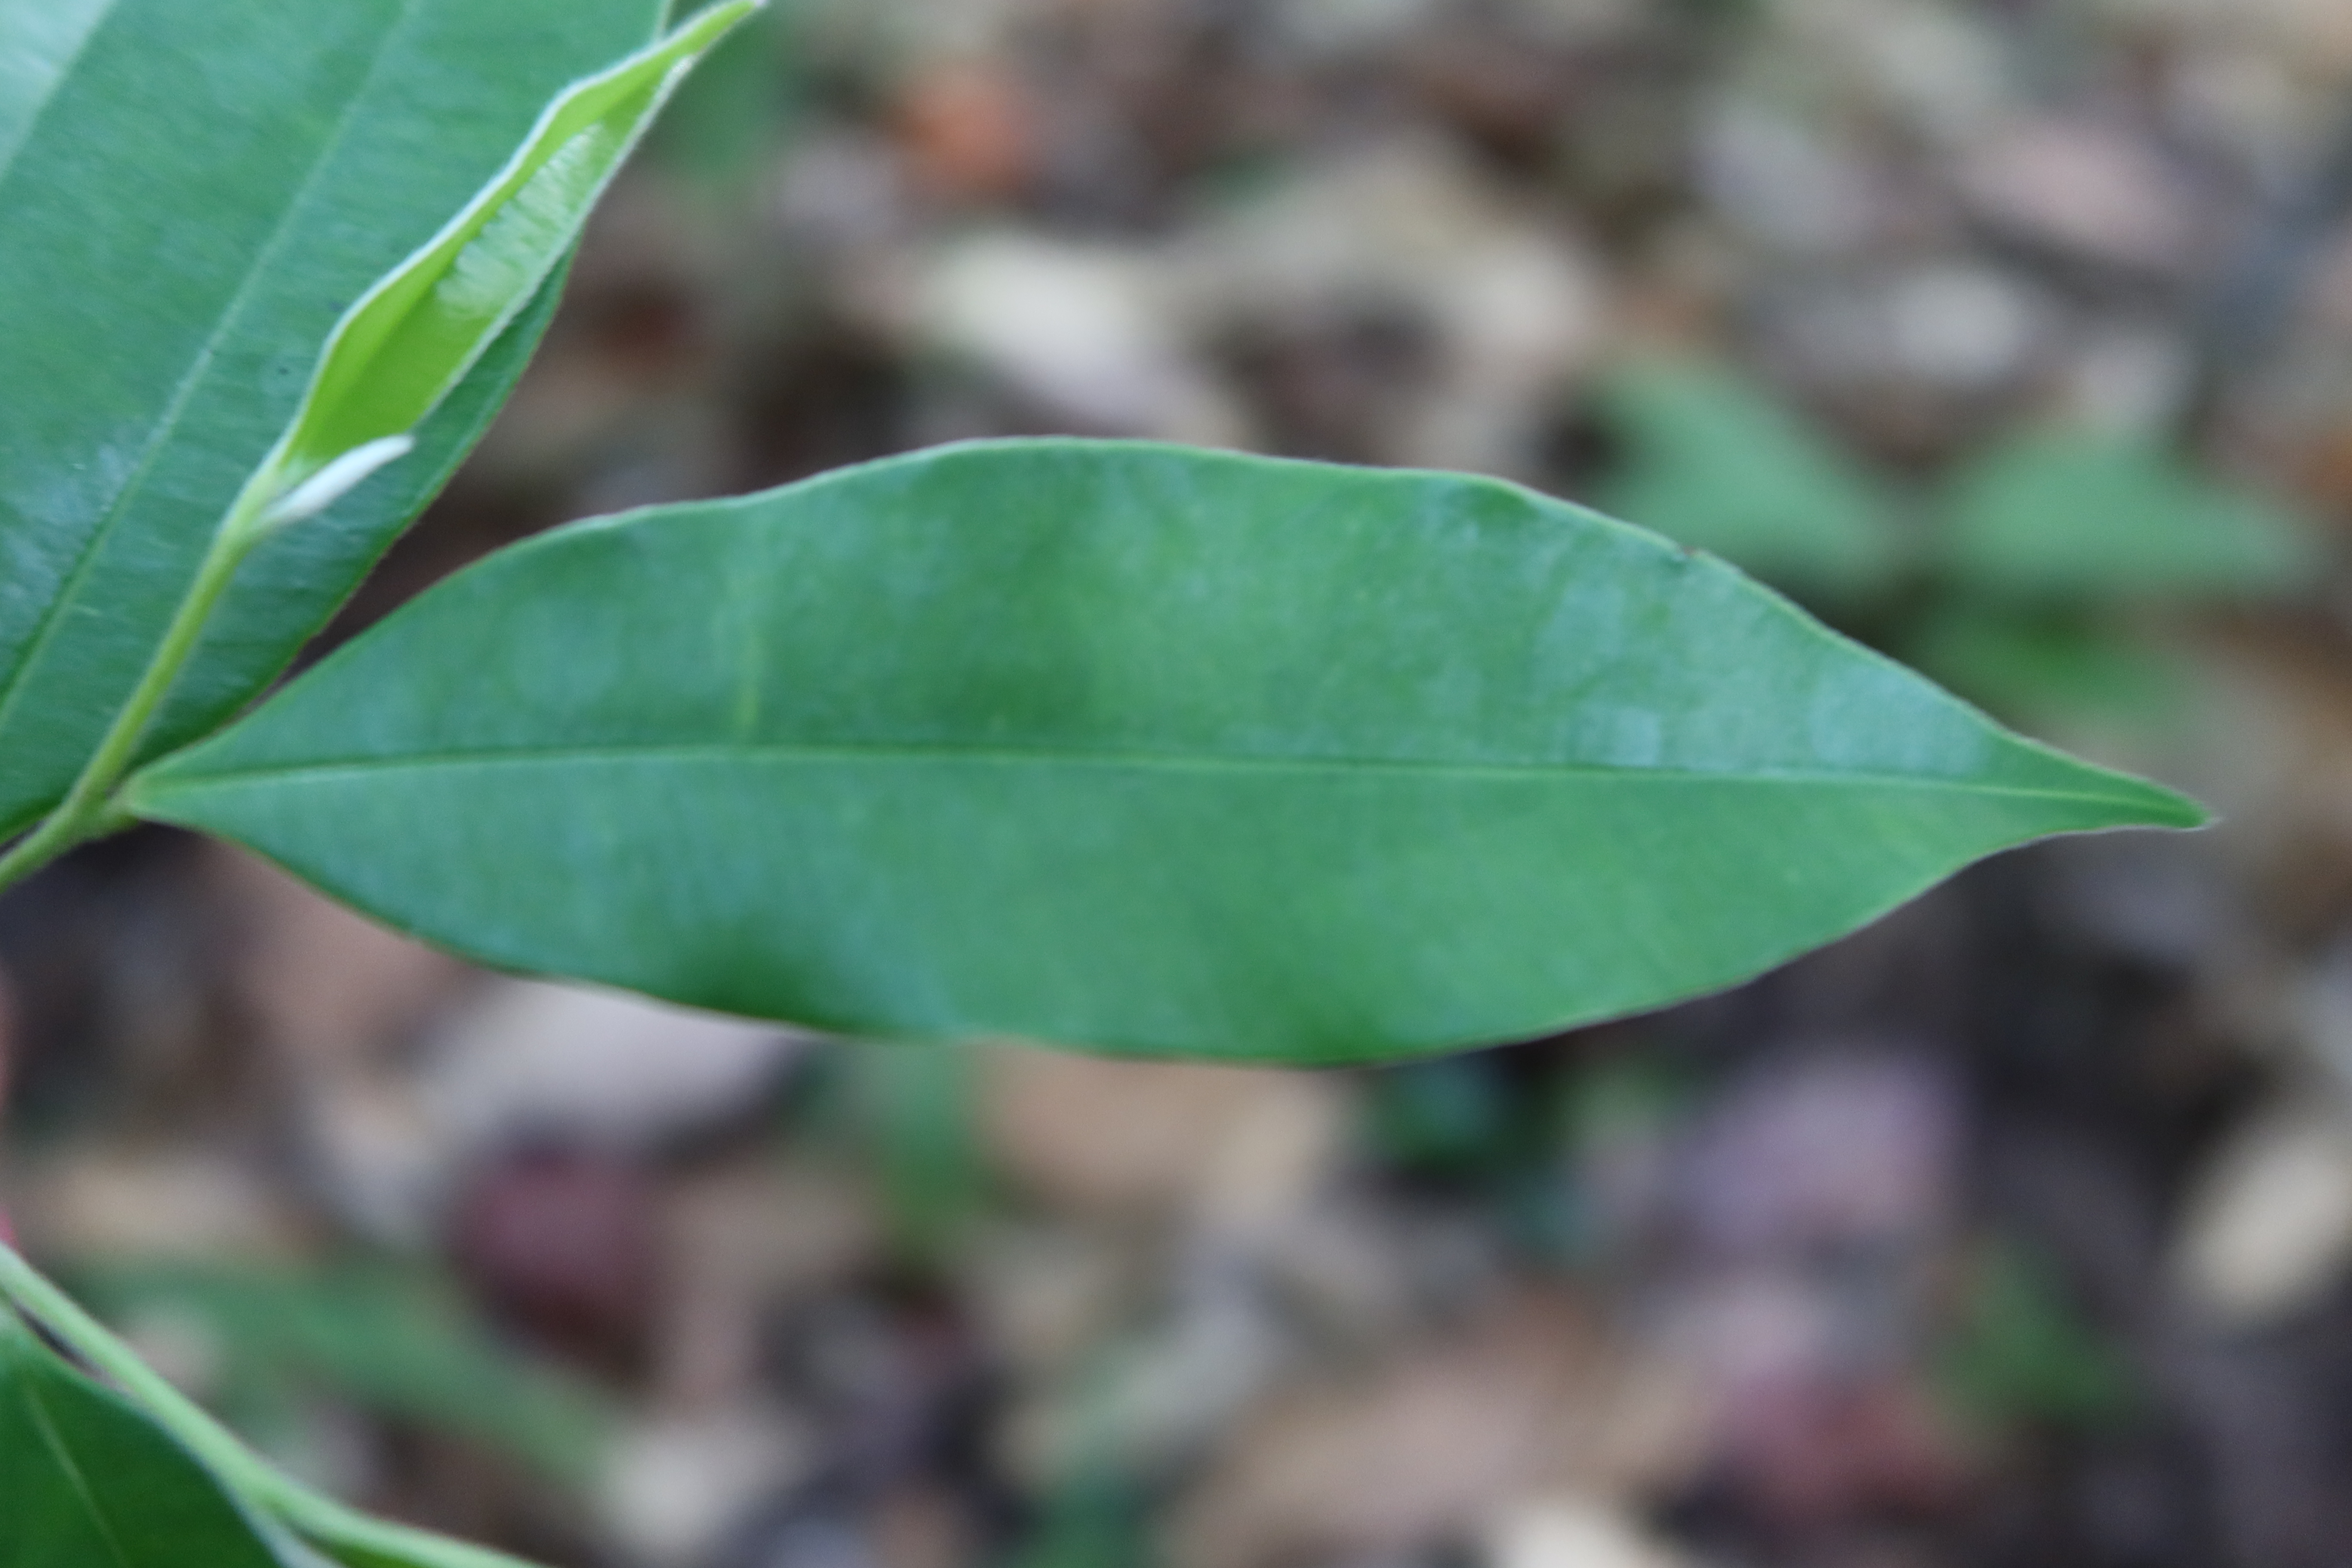
Label: Healthy